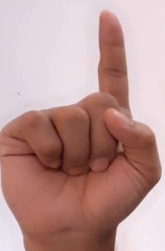
ASL sign: 1